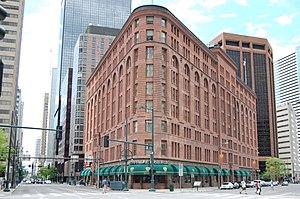
Le Brown Palace Hotel est le second plus ancien hôtel de la ville de Denver au Colorado. Il est géré par la compagnie Quorum Hotels and Resorts. Construit en 1892, un an après le Oxford Hotel, il fut nommé en hommage à son propriétaire initial Henry Brown. Il fut dessiné par l'architecte Frank Edbrooke.